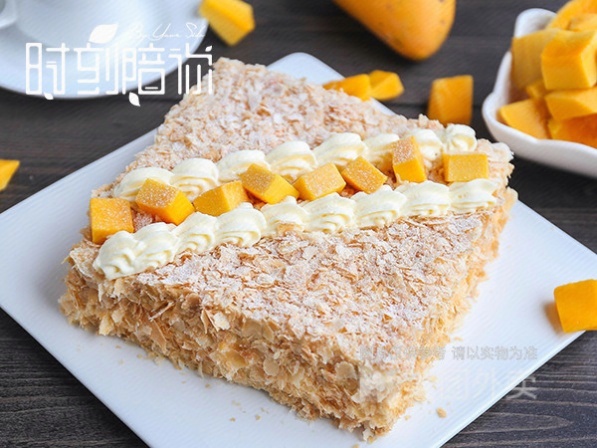
Label: Napoleon_cake